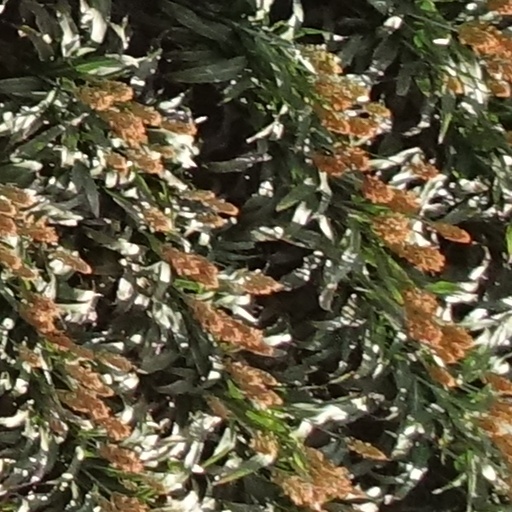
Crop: sorghum